Takahiko Kozuka

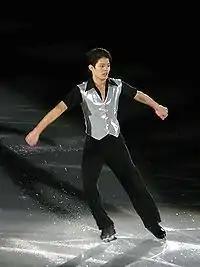
Kozuka performing his exhibition gala to Stayin' Alive at the 2007 Cup of Russia.

"GP: Grand Prix; JGP: Junior Grand Prix"